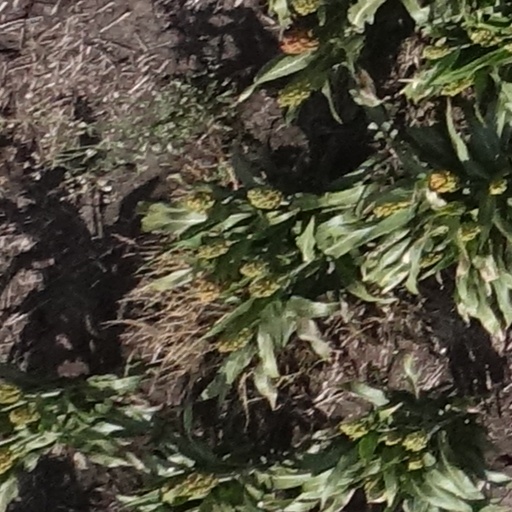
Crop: sorghum